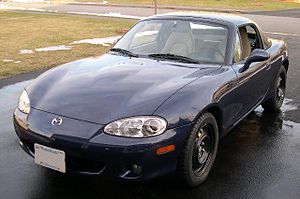
Mazda MX-5
Mazda MX-5 "NB"
Mazda MX-5 er en åben topersoners sportsvogn fra den japanske bilfabrikant Mazda. På det nordamerikanske marked hedder modellen Miata, hvilket er en betegnelse som også benyttes af entusiaster over hele verden.